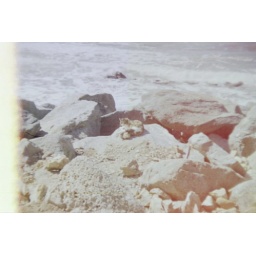
This beach had tons of cat lounging all over the place, which I loved, of course.